Meg (Hercules)

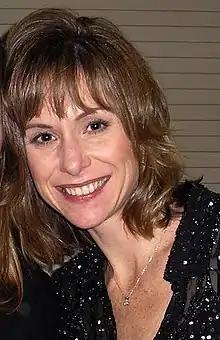
Smiling woman with medium-length brown hair, dressed in dark clothing.

Several of Egan's Broadway contemporaries vied for the same role, including actresses Donna Murphy and Audra McDonald, both of whom attended the same audition. Composer Alan Menken and musical director Michael Kosarin, both of whom Egan had worked with on "Beauty and the Beast", oversaw her audition. She described the audition process as unusual because the filmmakers did not look at her, preferring to either close their eyes or study a drawing of Meg to avoid being distracted by Egan's appearance. Egan read Meg's lines in her naturally deep voice which sounds different than the manufactured "Belle voice" Disney had grown accustomed to, surprising the casting directors and Menken. Egan explained to the filmmakers that "when I play Belle, I'm acting", describing herself as much more similar to Meg in both voice and personality. Aware that Meg was based on Stanwyck, Egan researched some of Stanwyck's films, as well as the performances of actresses Joan Crawford, Bette Davis and Lauren Bacall, drawing inspiration from their "cadence of acting" and mid-Atlantic accents. Egan then performed "Somewhere That's Green" from Menken's musical "Little Shop of Horrors" (1982) as her audition song. Apart from periodic updates from Kosarin, Egan would not hear from Disney until six months afterward when the studio chose her as one of three contenders to begin animating the character to, until she was finally cast following her last animation test. Egan had begun to grow anxious because Disney had opted to cast "big name[d]" actors in several prominent roles, considering herself fortunate to play both the speaking and singing parts of her character, which had grown more uncommon in animated films.